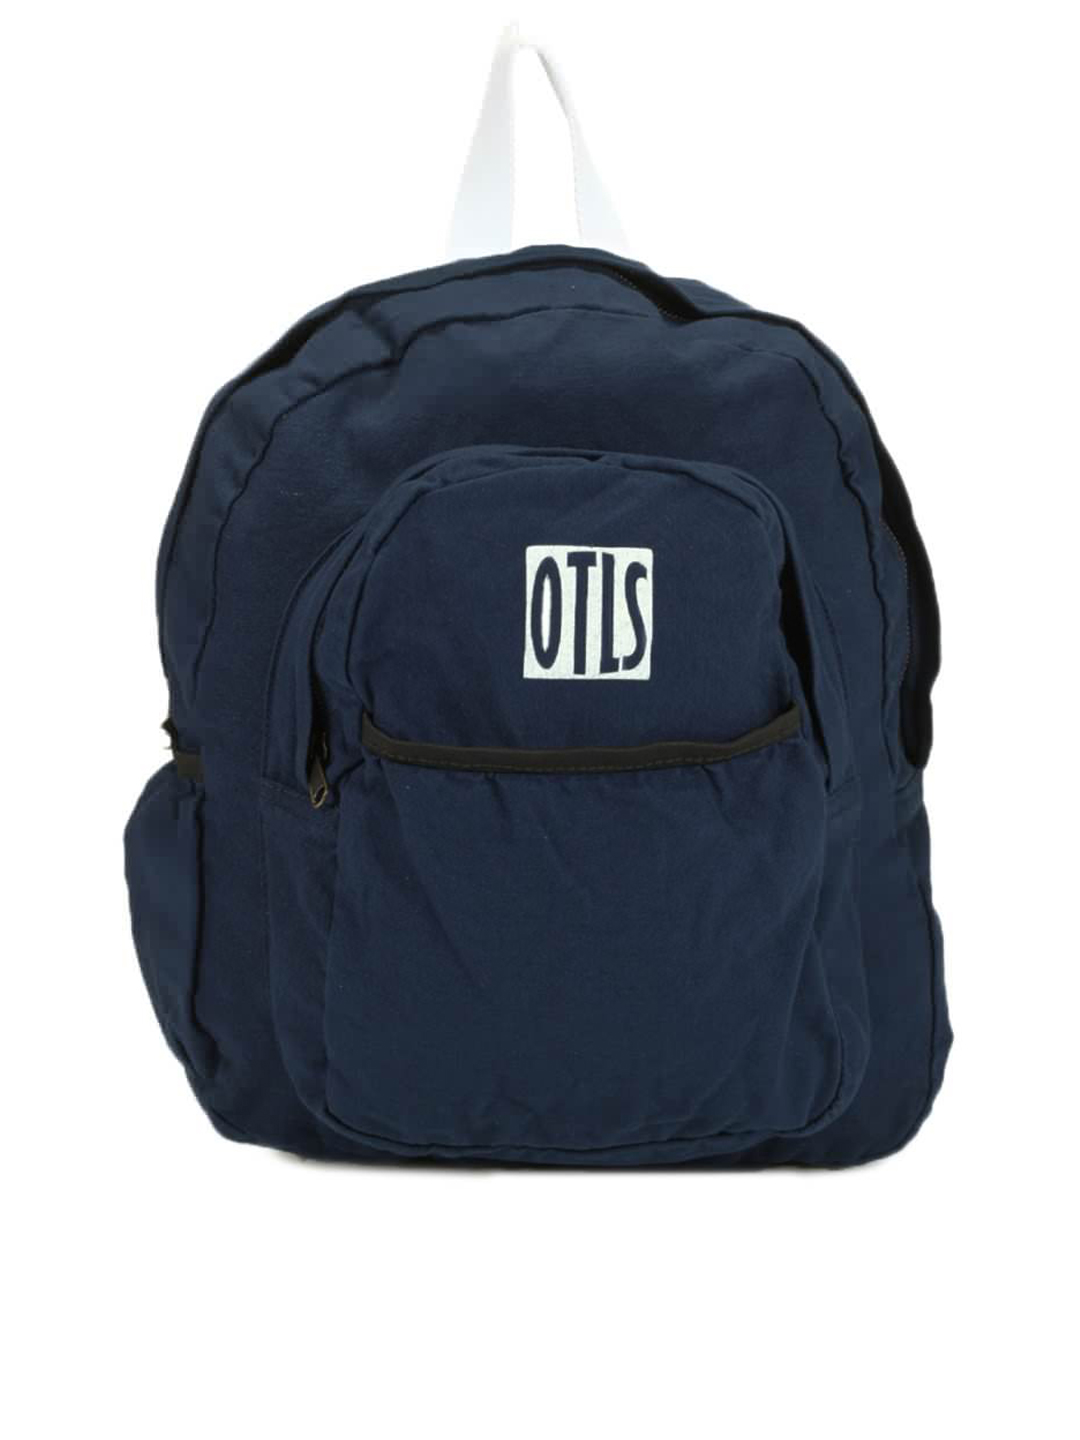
OTLS Unisex Blue Backpack
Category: Accessories / Bags / Backpacks
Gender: Unisex
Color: Blue
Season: Summer 2012
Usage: Casual